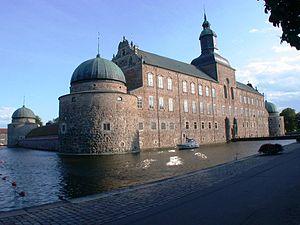
Le château de Vadstena est un ancien château royal à Vadstena dans la province d'Östergötland en Suède.
Cette liste non exhaustive répertorie les principaux châteaux en Suède.